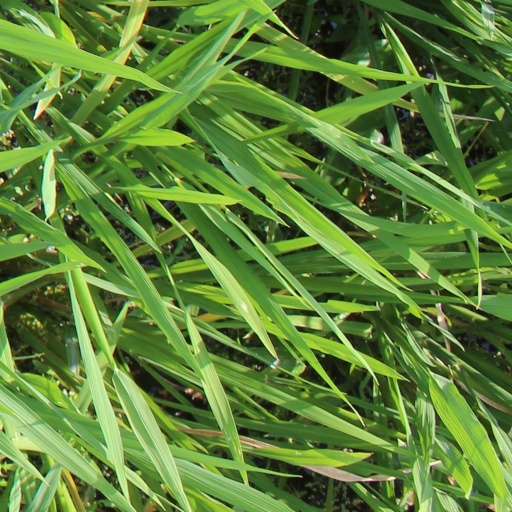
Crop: rice